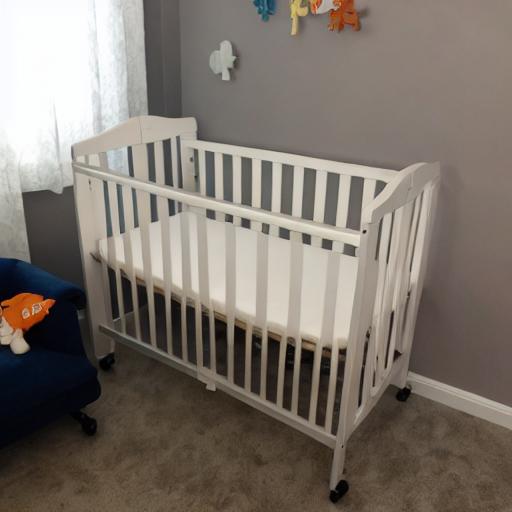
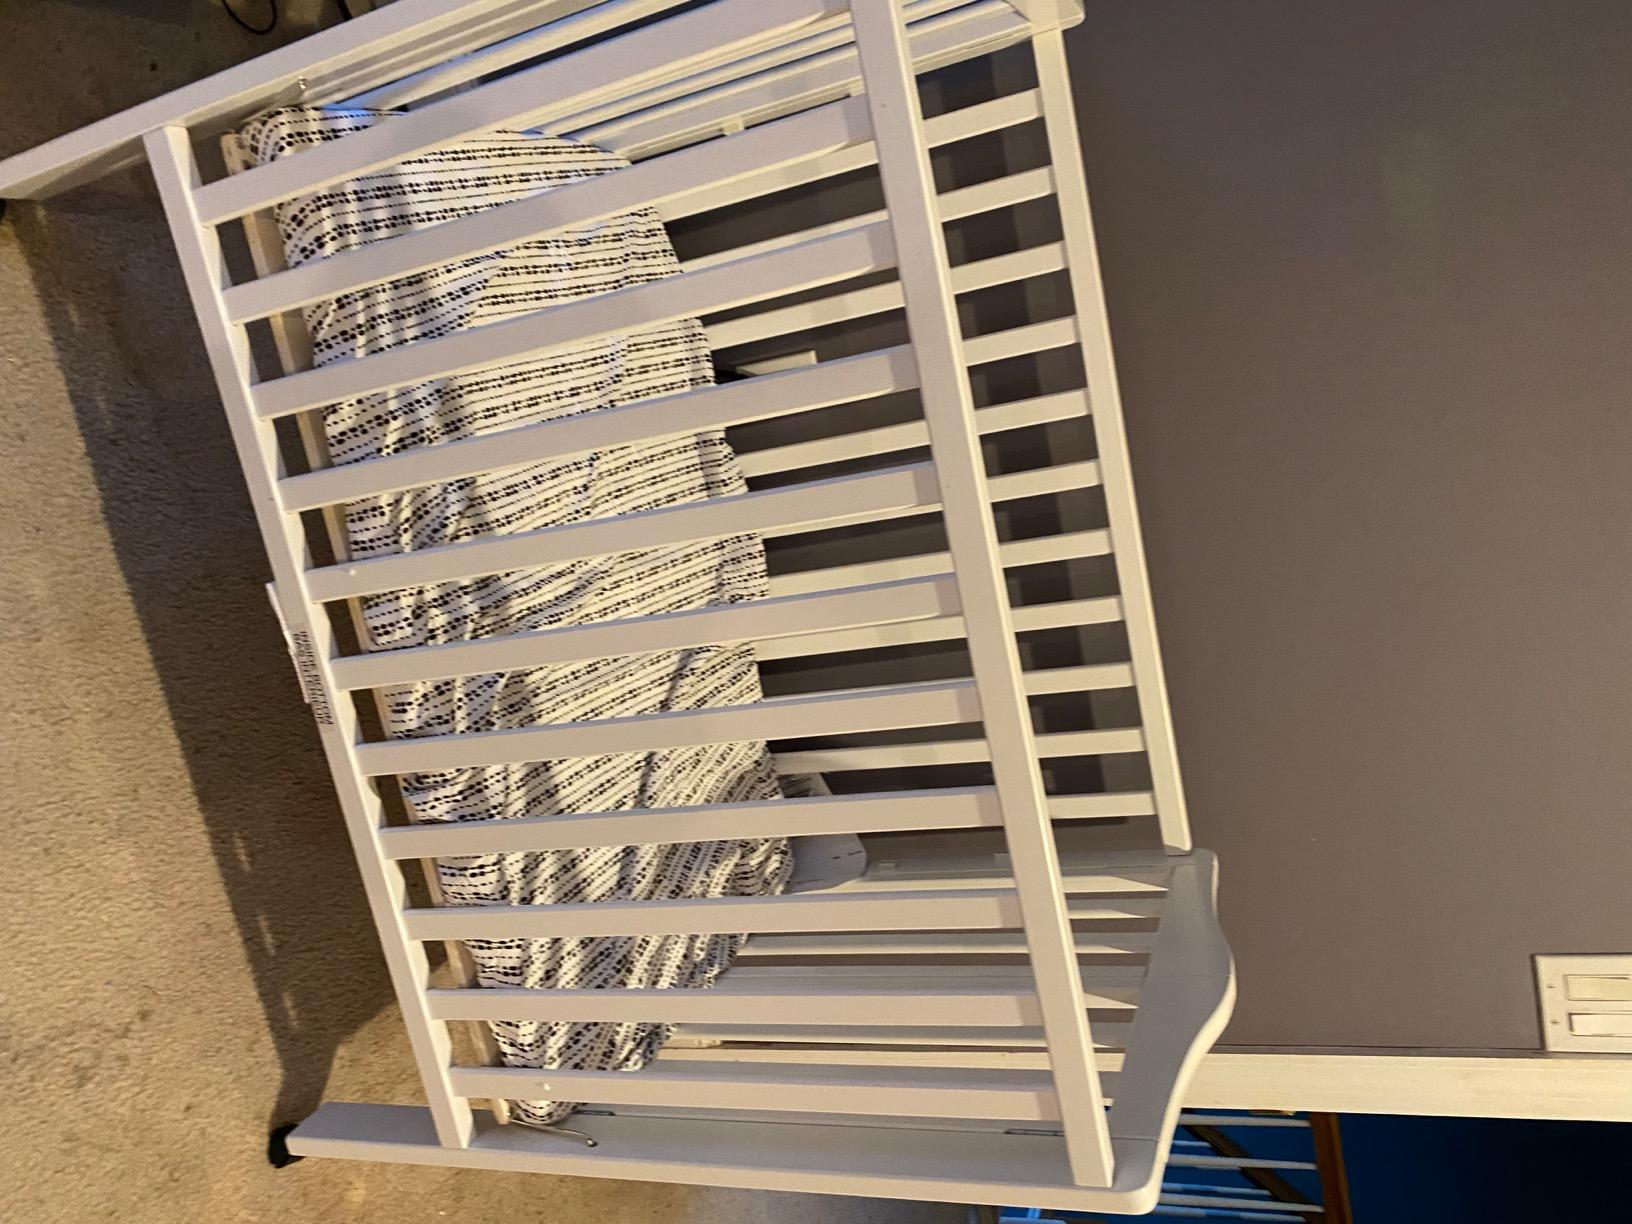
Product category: products_crib
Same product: no